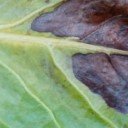
Label: Phoma